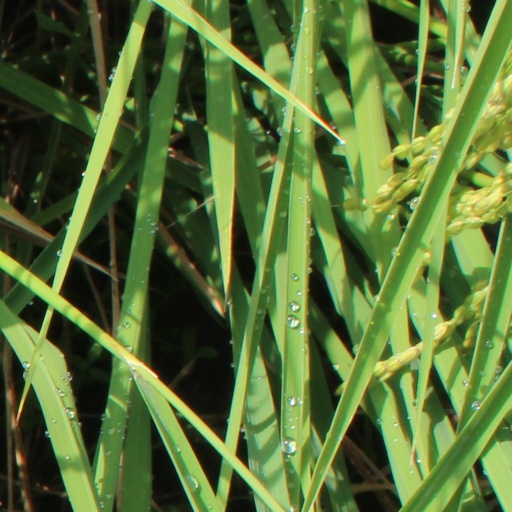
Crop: rice